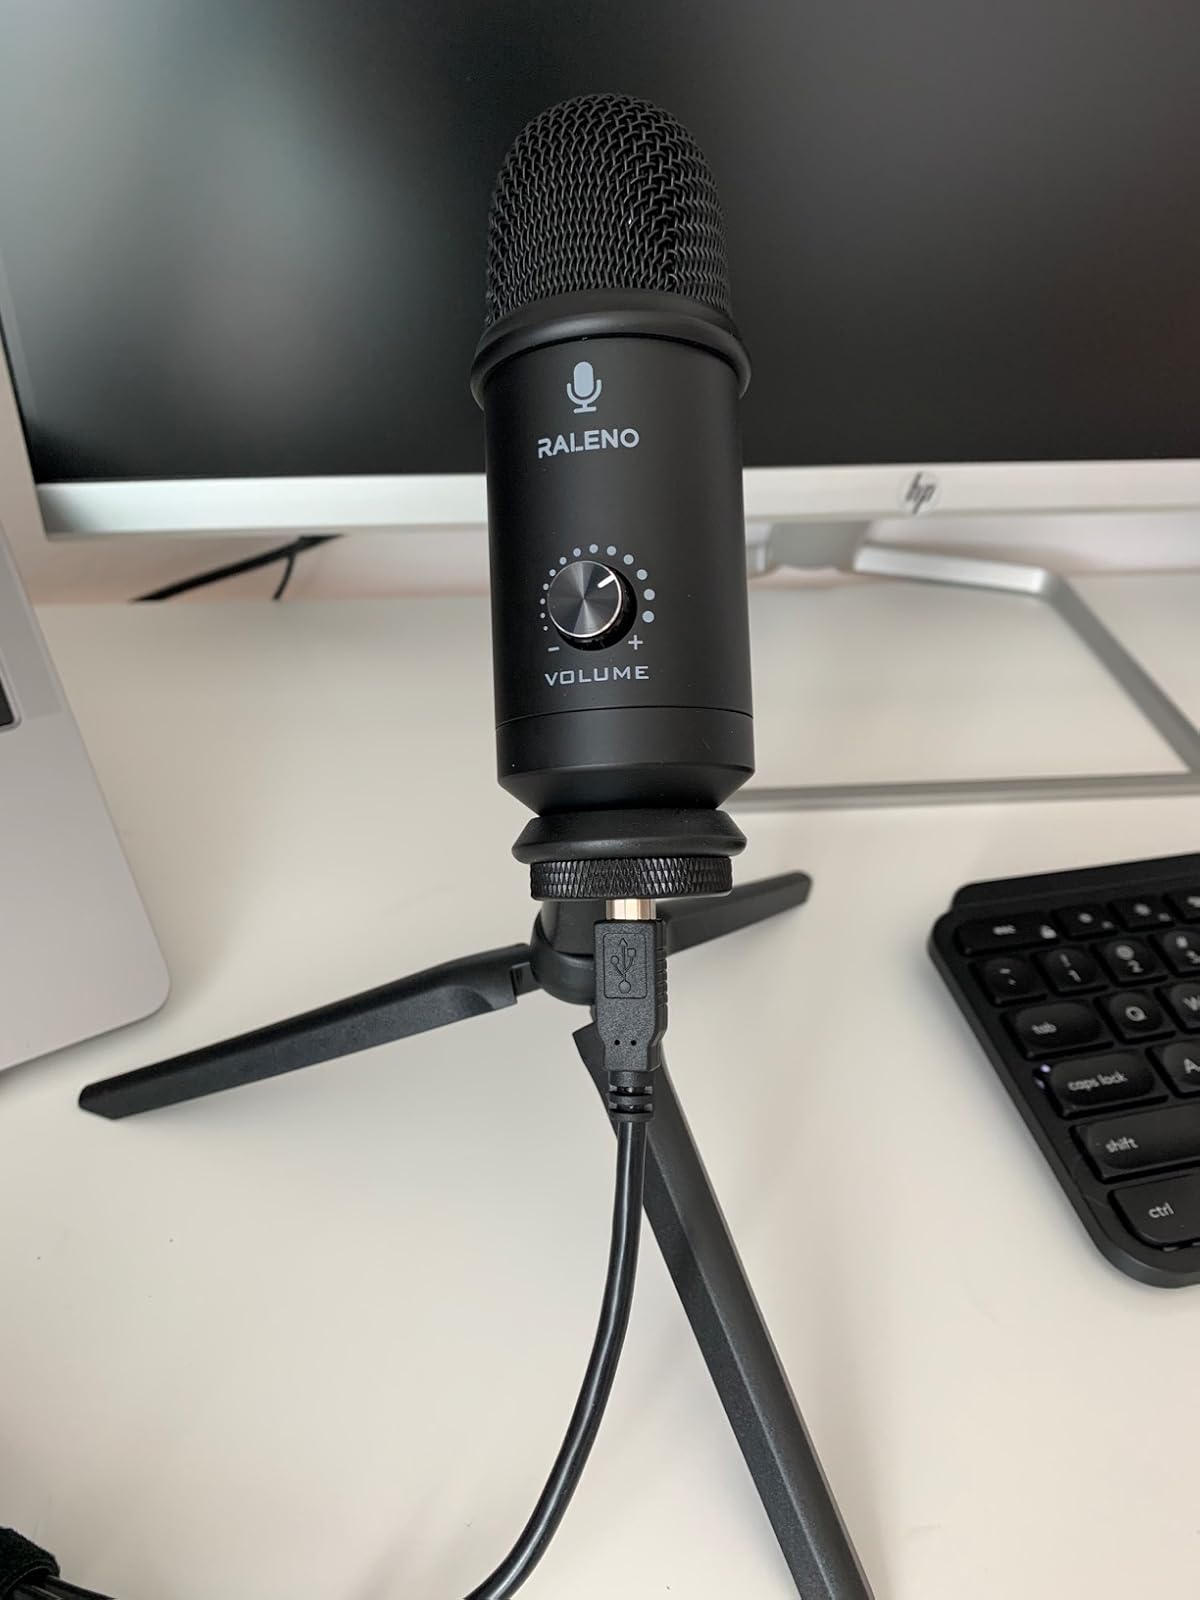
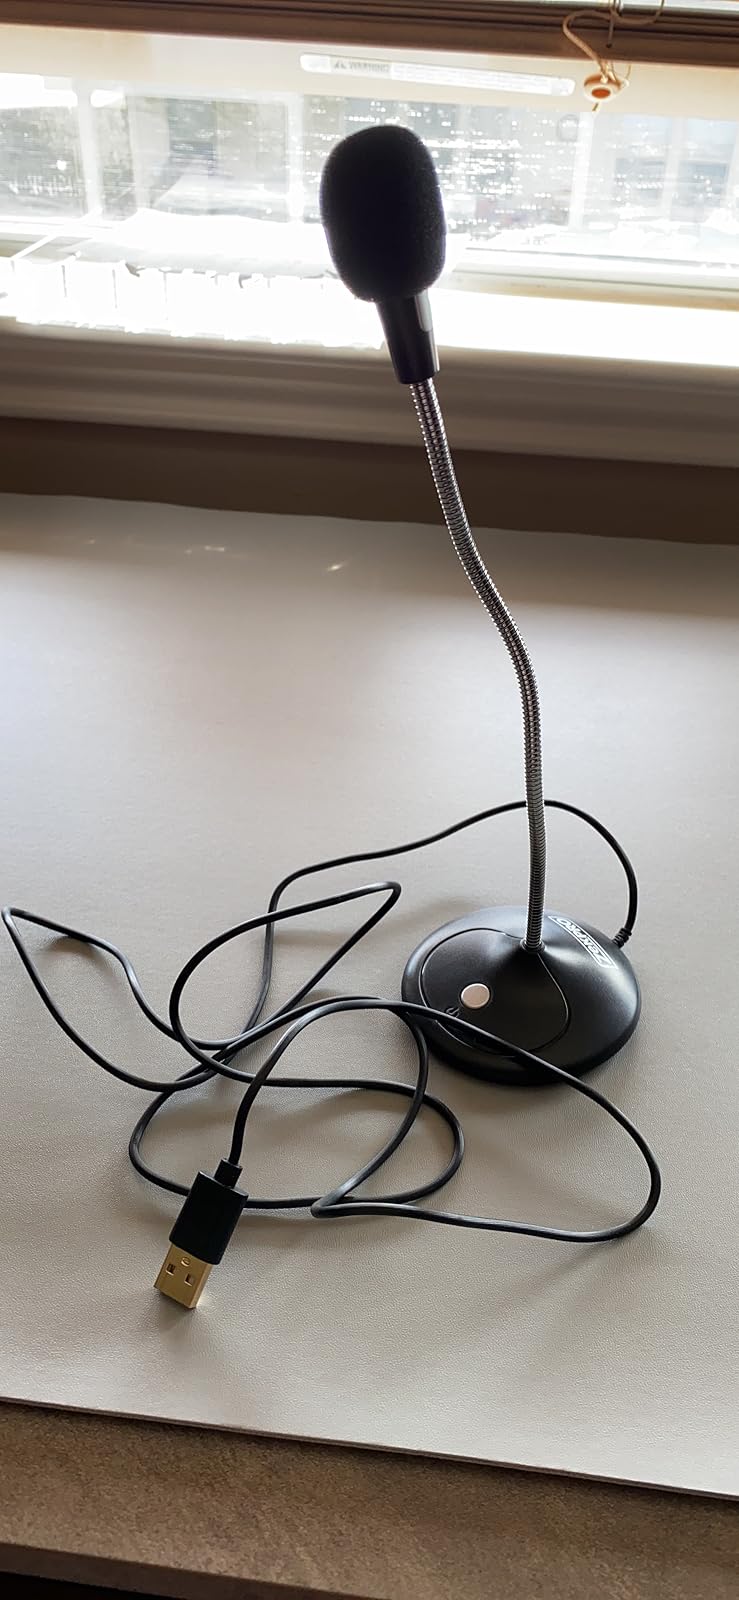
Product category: microphone
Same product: no